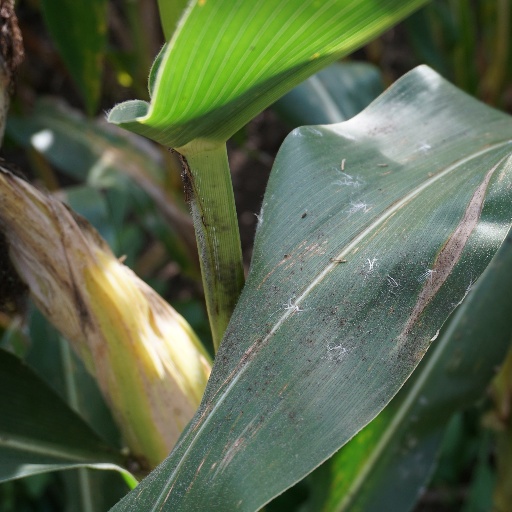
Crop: maize; corn